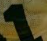
Number: 1